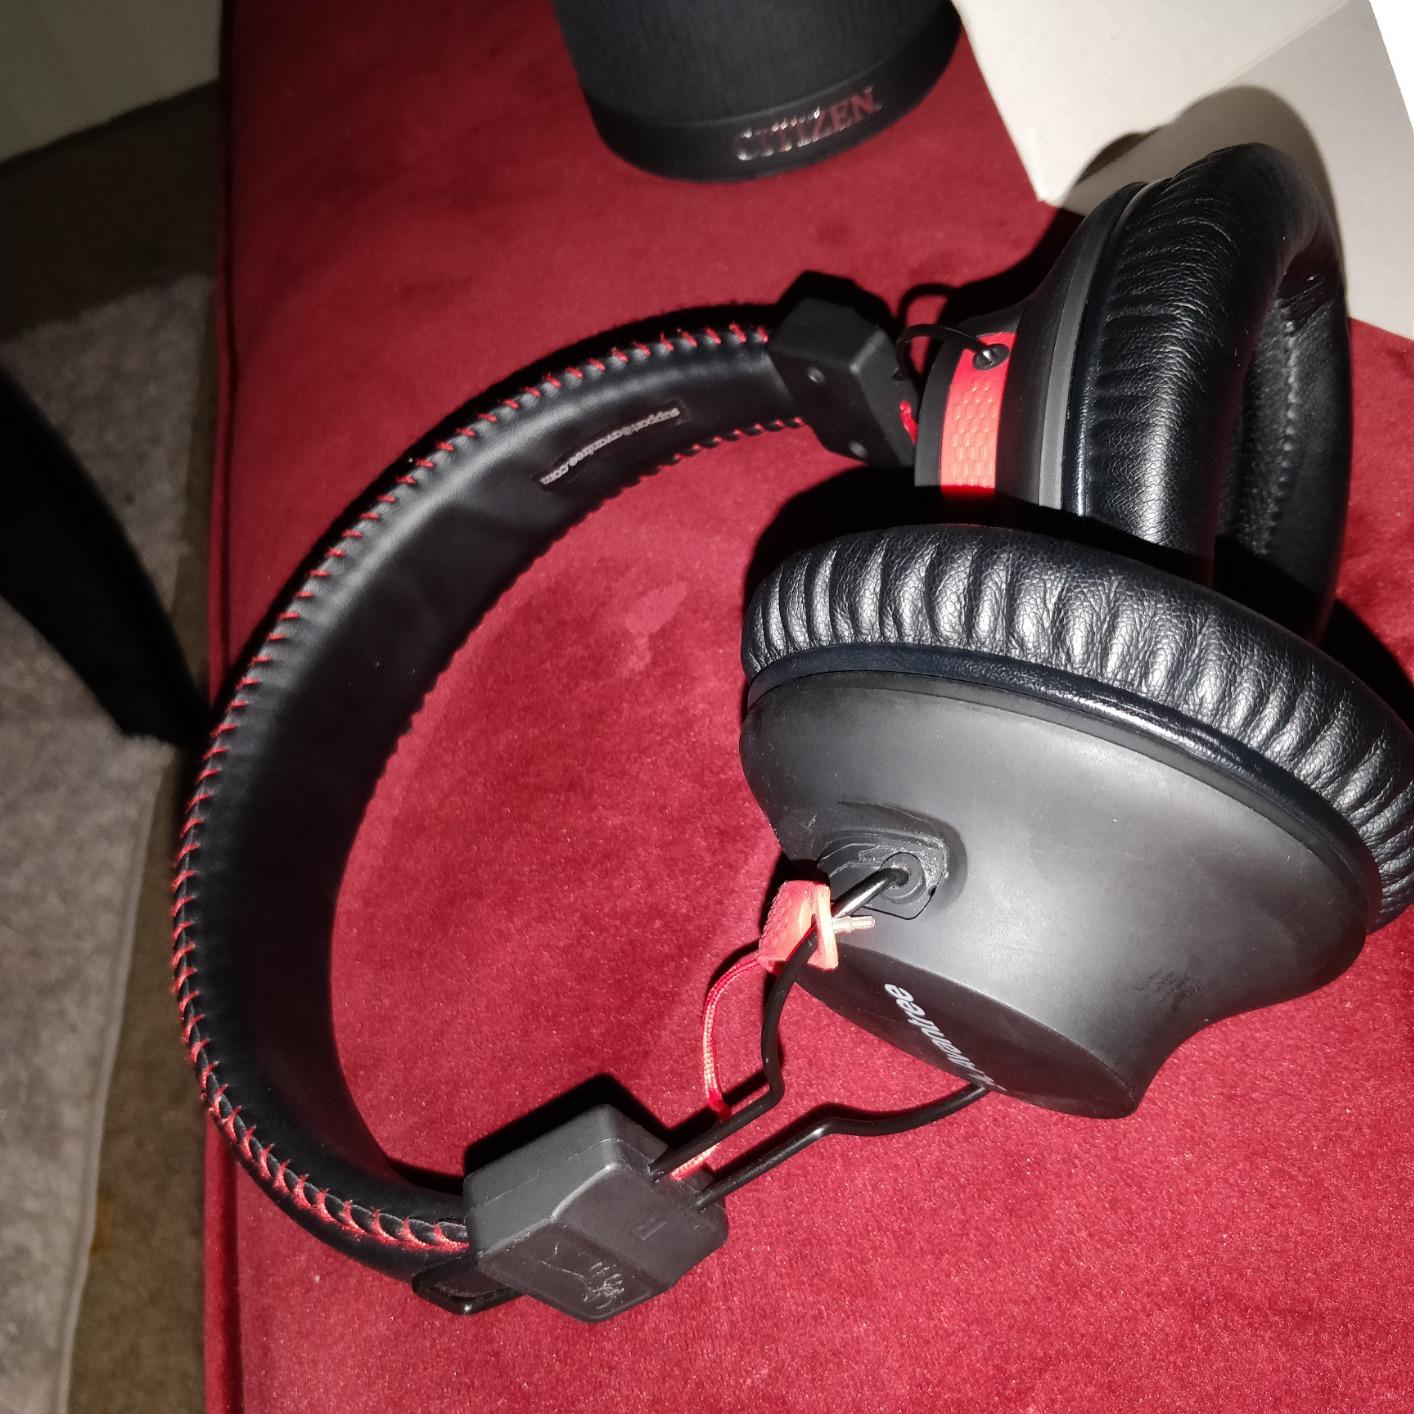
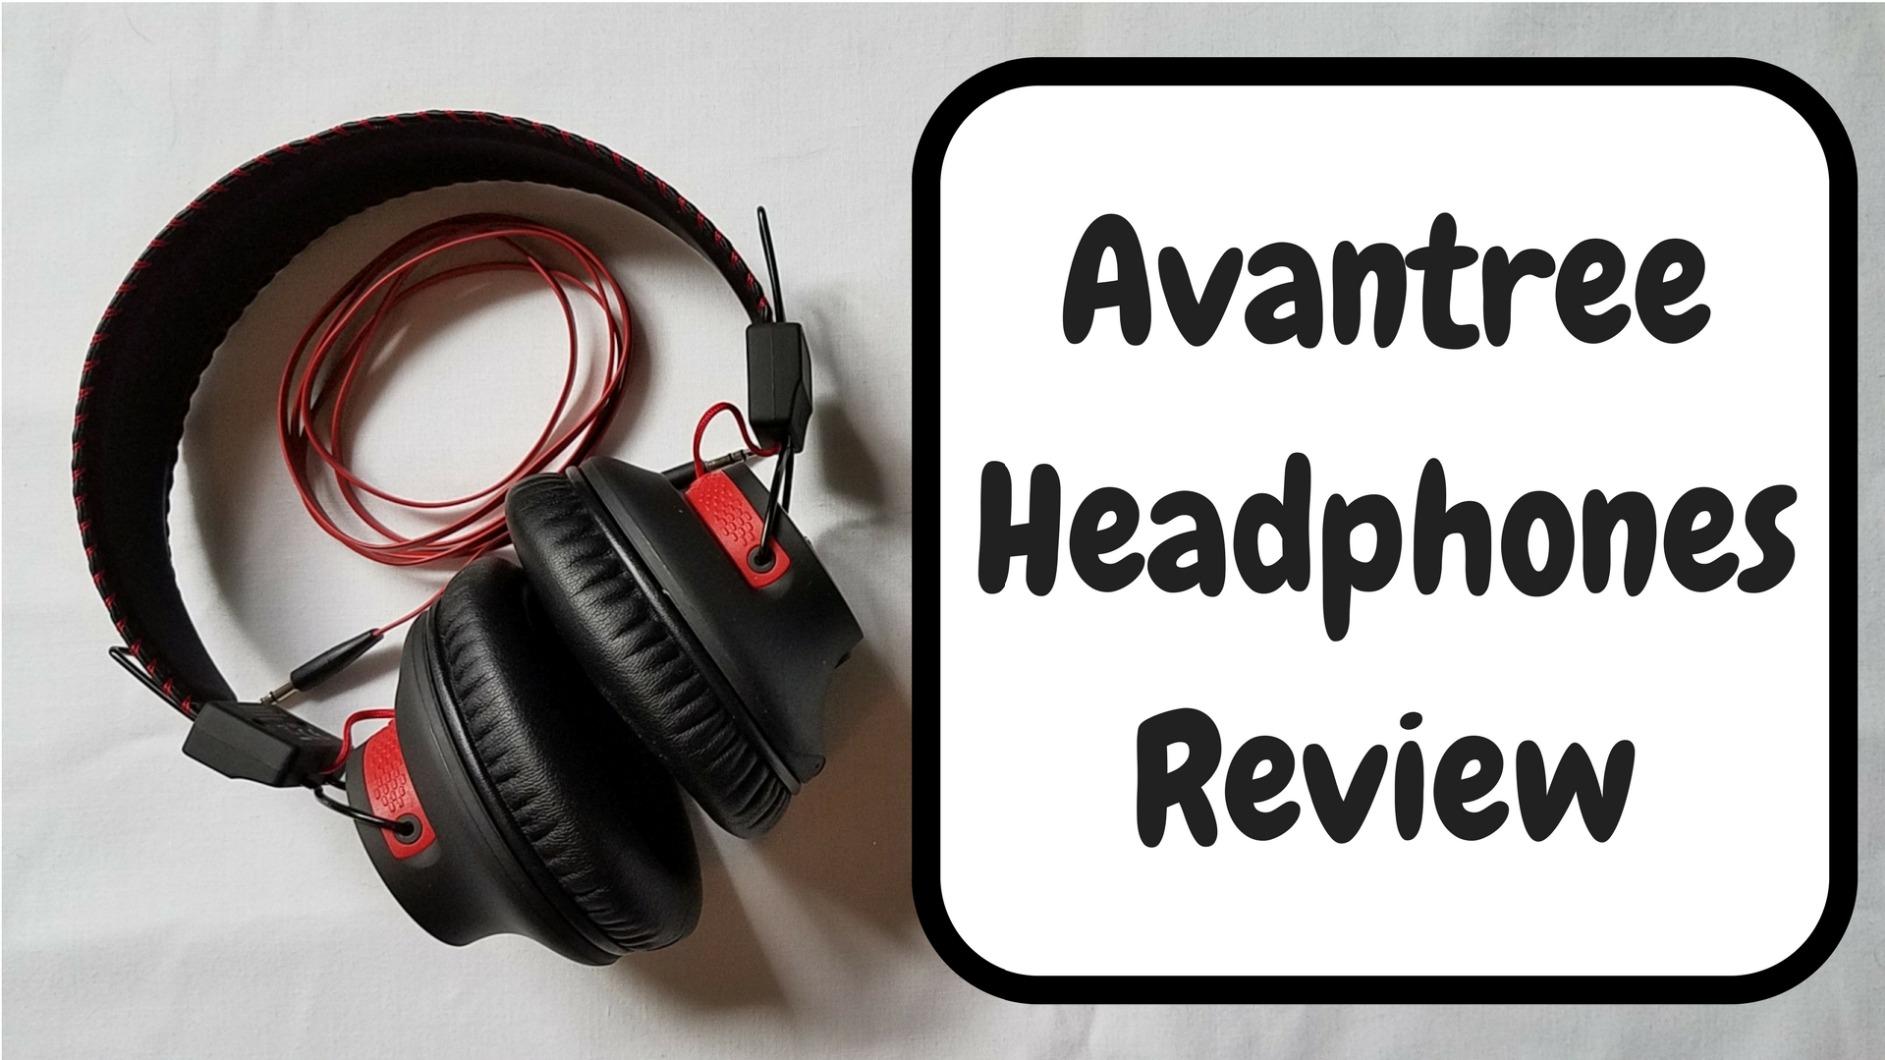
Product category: headphones
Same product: yes